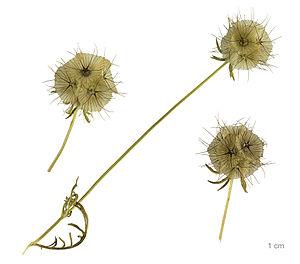
Scabiosa est un genre de plantes herbacées vivaces de la famille des Dipsacaceae selon la classification classique de Cronquist, de la famille des Caprifoliaceae selon la classification phylogénétique. Certaines de ses espèces sont appelées « scabieuse ».